Name-bearing type

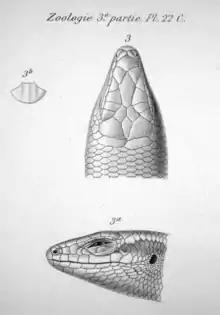
The lectotype of "Trachylepis maculata".

Official "species-group" ranks consist of just the species and subspecies. (Note: a "species group" defined as a taxon, rather than as a category of ranks, has an unofficial rank, one of several such ranks between the subgenus and species levels sometimes used by zoologists in taxa with many species; see Taxonomic rank.) The name-bearing type of a species-group taxon (hereafter "species" for brevity) is an actual specimen or set of specimens; the "Code" recommends that great care should be exercised to ensure the preservation of such specimens. It can either be designated in the publication establishing the name or designated later. In the former case, there is either a single name-bearing type, a holotype, or a set of syntypes. In species named before 2000 without explicit designation of a holotype, all specimens in the type series are considered as syntypes. Name-bearing types designated after the original publication include lectotypes and neotypes. If a taxon has syntypes, one of those can be selected as the lectotype, upon which act the others lose the status of syntype. A neotype may be designated to replace the previous name-bearing type when the original type is lost or by application to the Commission when the previous name-bearing type cannot be identified. For example, Shaw's name "Viverra touan" was based on a description of "Le Touan" by Georges-Louis Leclerc, Comte de Buffon, which left the identity of the name uncertain, and in 2001 Voss and others selected as the neotype a specimen in the Field Museum of Natural History, which thereby becomes the name-bearing type.